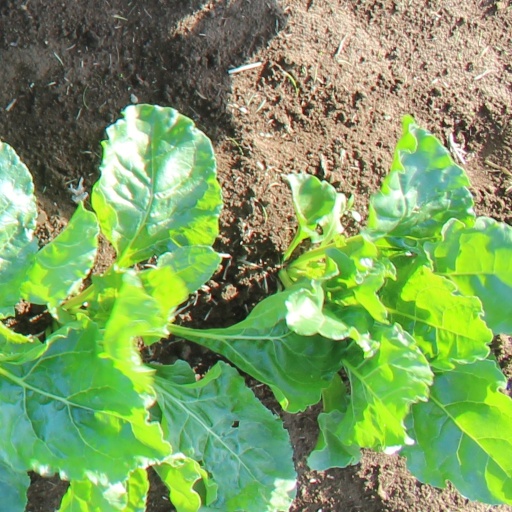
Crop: sugar beet